Kenelm Lee Guinness

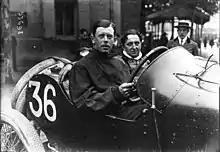
1914 French Grand Prix, (retired)

After the First World War, Louis Coatalen built the Sunbeam 350HP, which was powered by a V12 Manitou engine.